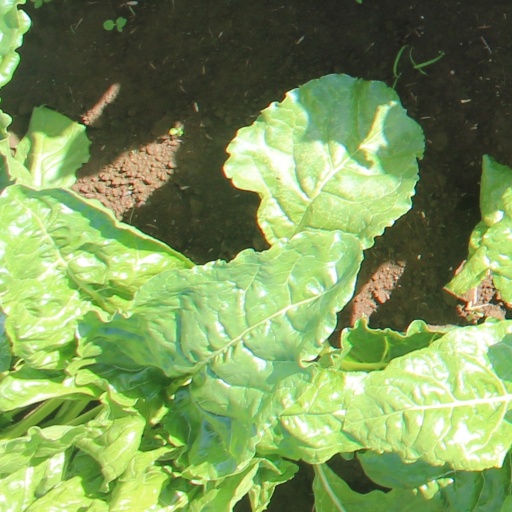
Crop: sugar beet